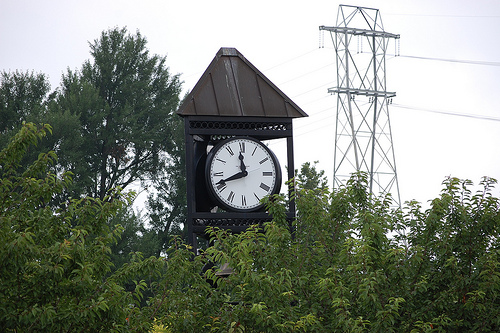
question: 天気はどんな状態ですか？
answer: 晴れ

question: 構築物は何ですか？
answer: 時計台

question: 時計のタイプは何ですか？
answer: アナログ式

question: 時計の文字盤はどういったものですか？
answer: アラビア数字式

question: 時刻はどこを指していますか？
answer: 11時41分

question: 時計の形は何ですか？
answer: 丸い

question: 時計台の周囲はどうなっていますか？
answer: 林

question: 時計台の屋根は何色ですか？
answer: こげ茶色